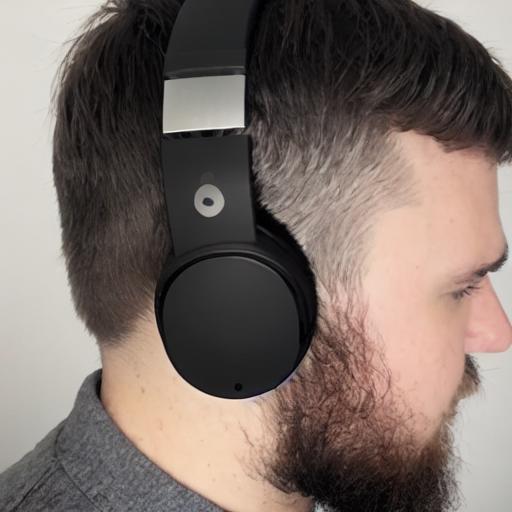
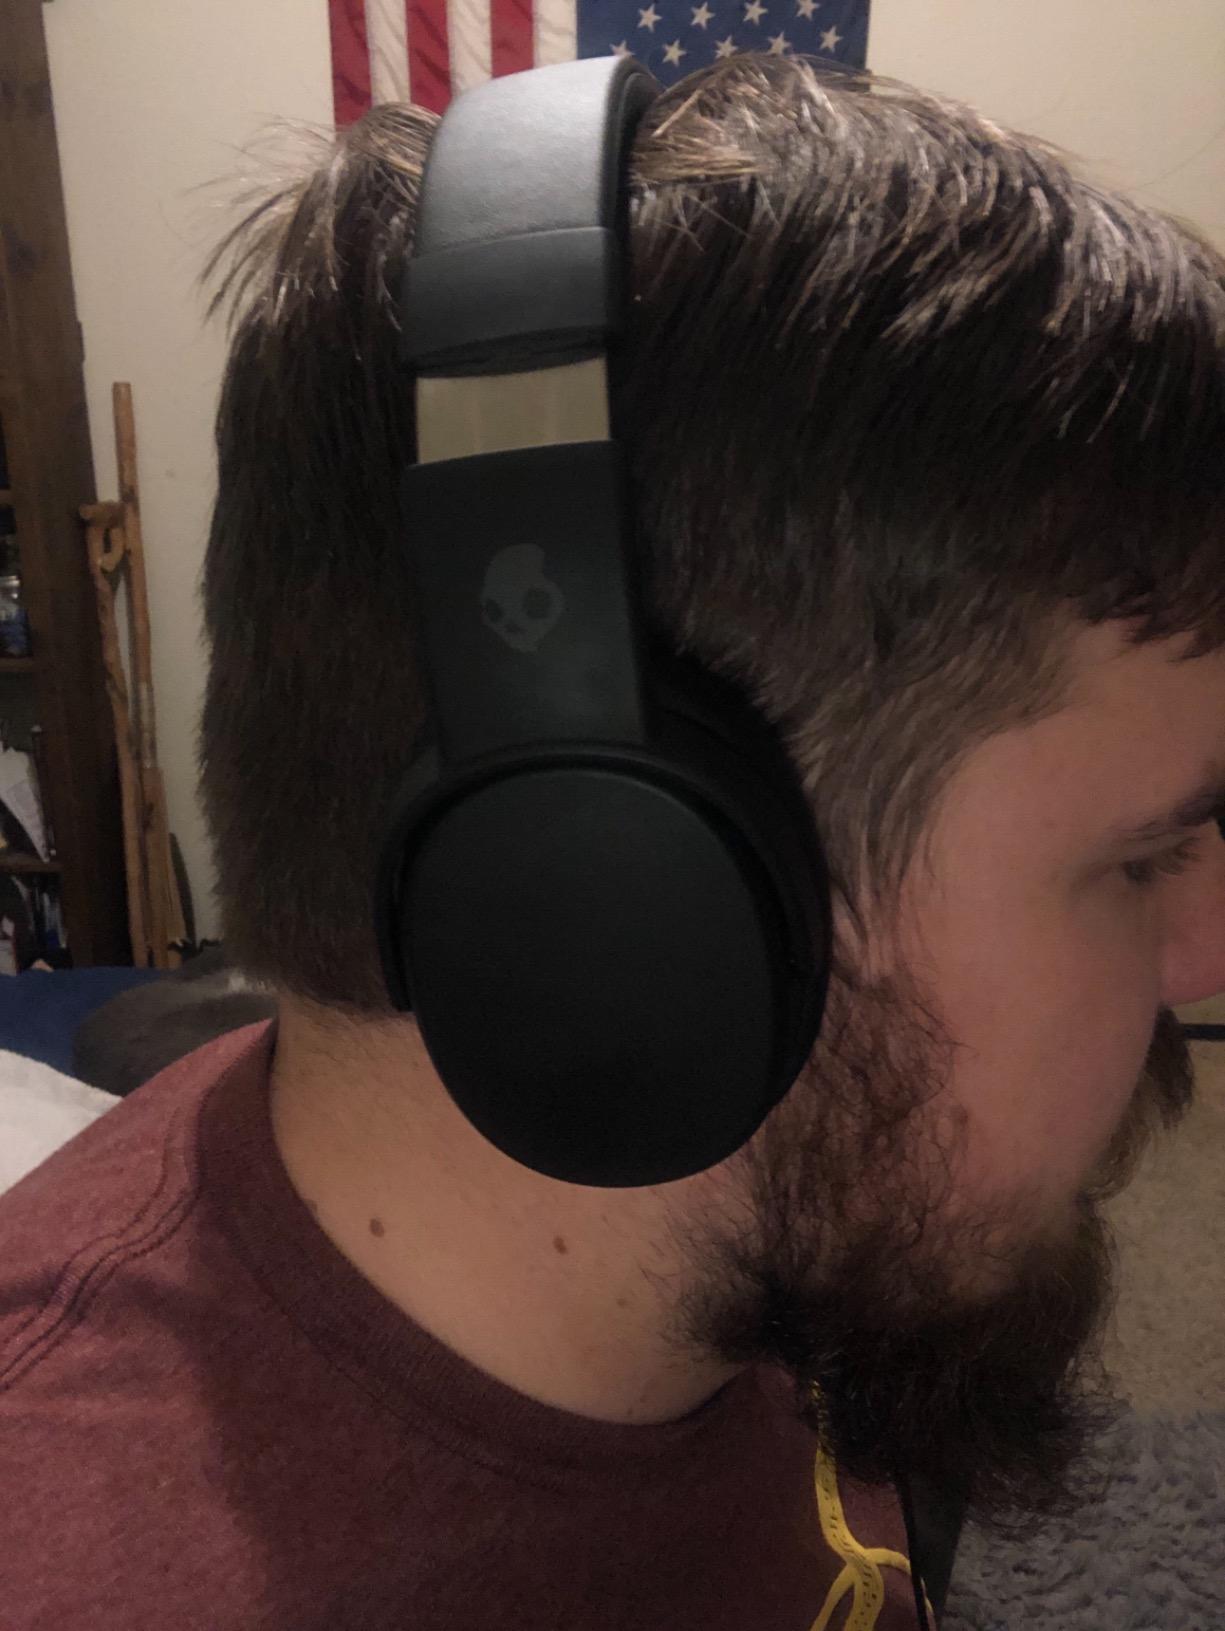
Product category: headphones
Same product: no